Abdulla Khaleel

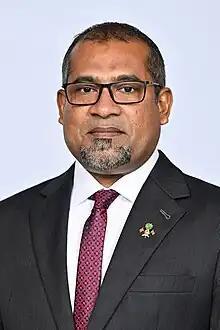
Official portrait, 2023

Abdulla Khaleel (born 12 February 1975) is a Maldivian politician who is the Minister of Foreign Affairs of Maldives since September 2024 and Minister of Health from 2023 to 2024. He holds a PhD in Public Policy and wrote his thesis on Decentralizing Maldives in 2015.